Yussuf Poulsen

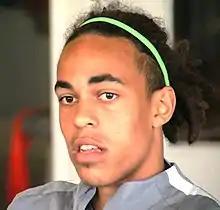
Poulsen in 2016

Yussuf Yurary Poulsen (born 15 June 1994) is a Danish professional footballer who plays as a forward for Bundesliga club Hamburger SV and the Denmark national team. He sometimes uses "Yurary" as his shirt name.